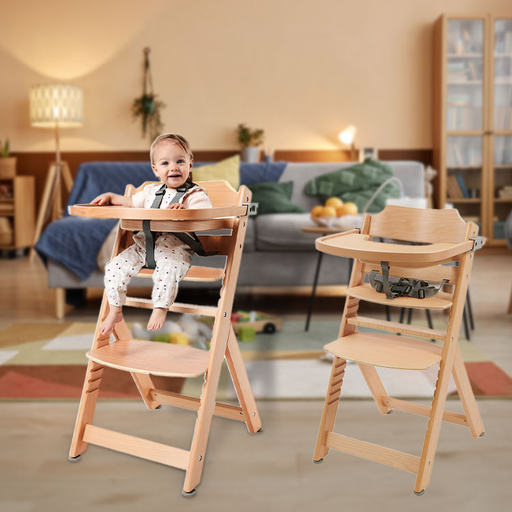
קטגוריה: עולם הילדים והפעוטות
תיאור: כיסא אוכל רב שלבי מעץ מבית BabySafe
דגם: GrowWithMe